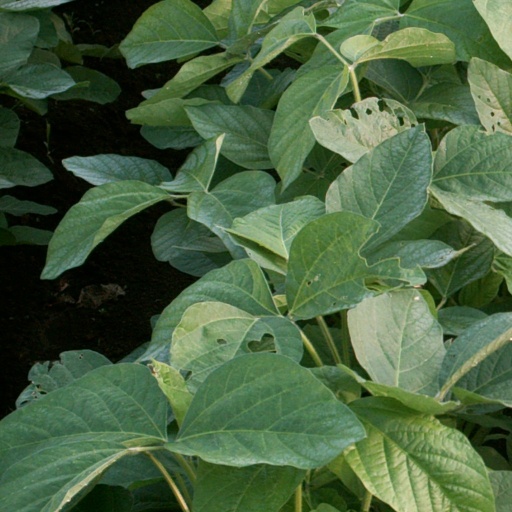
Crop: soybean